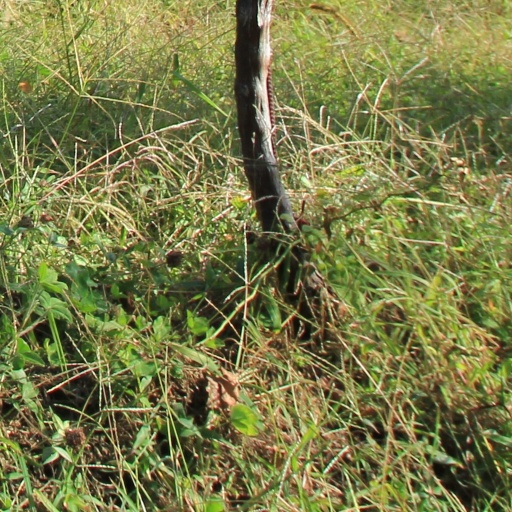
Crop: grape